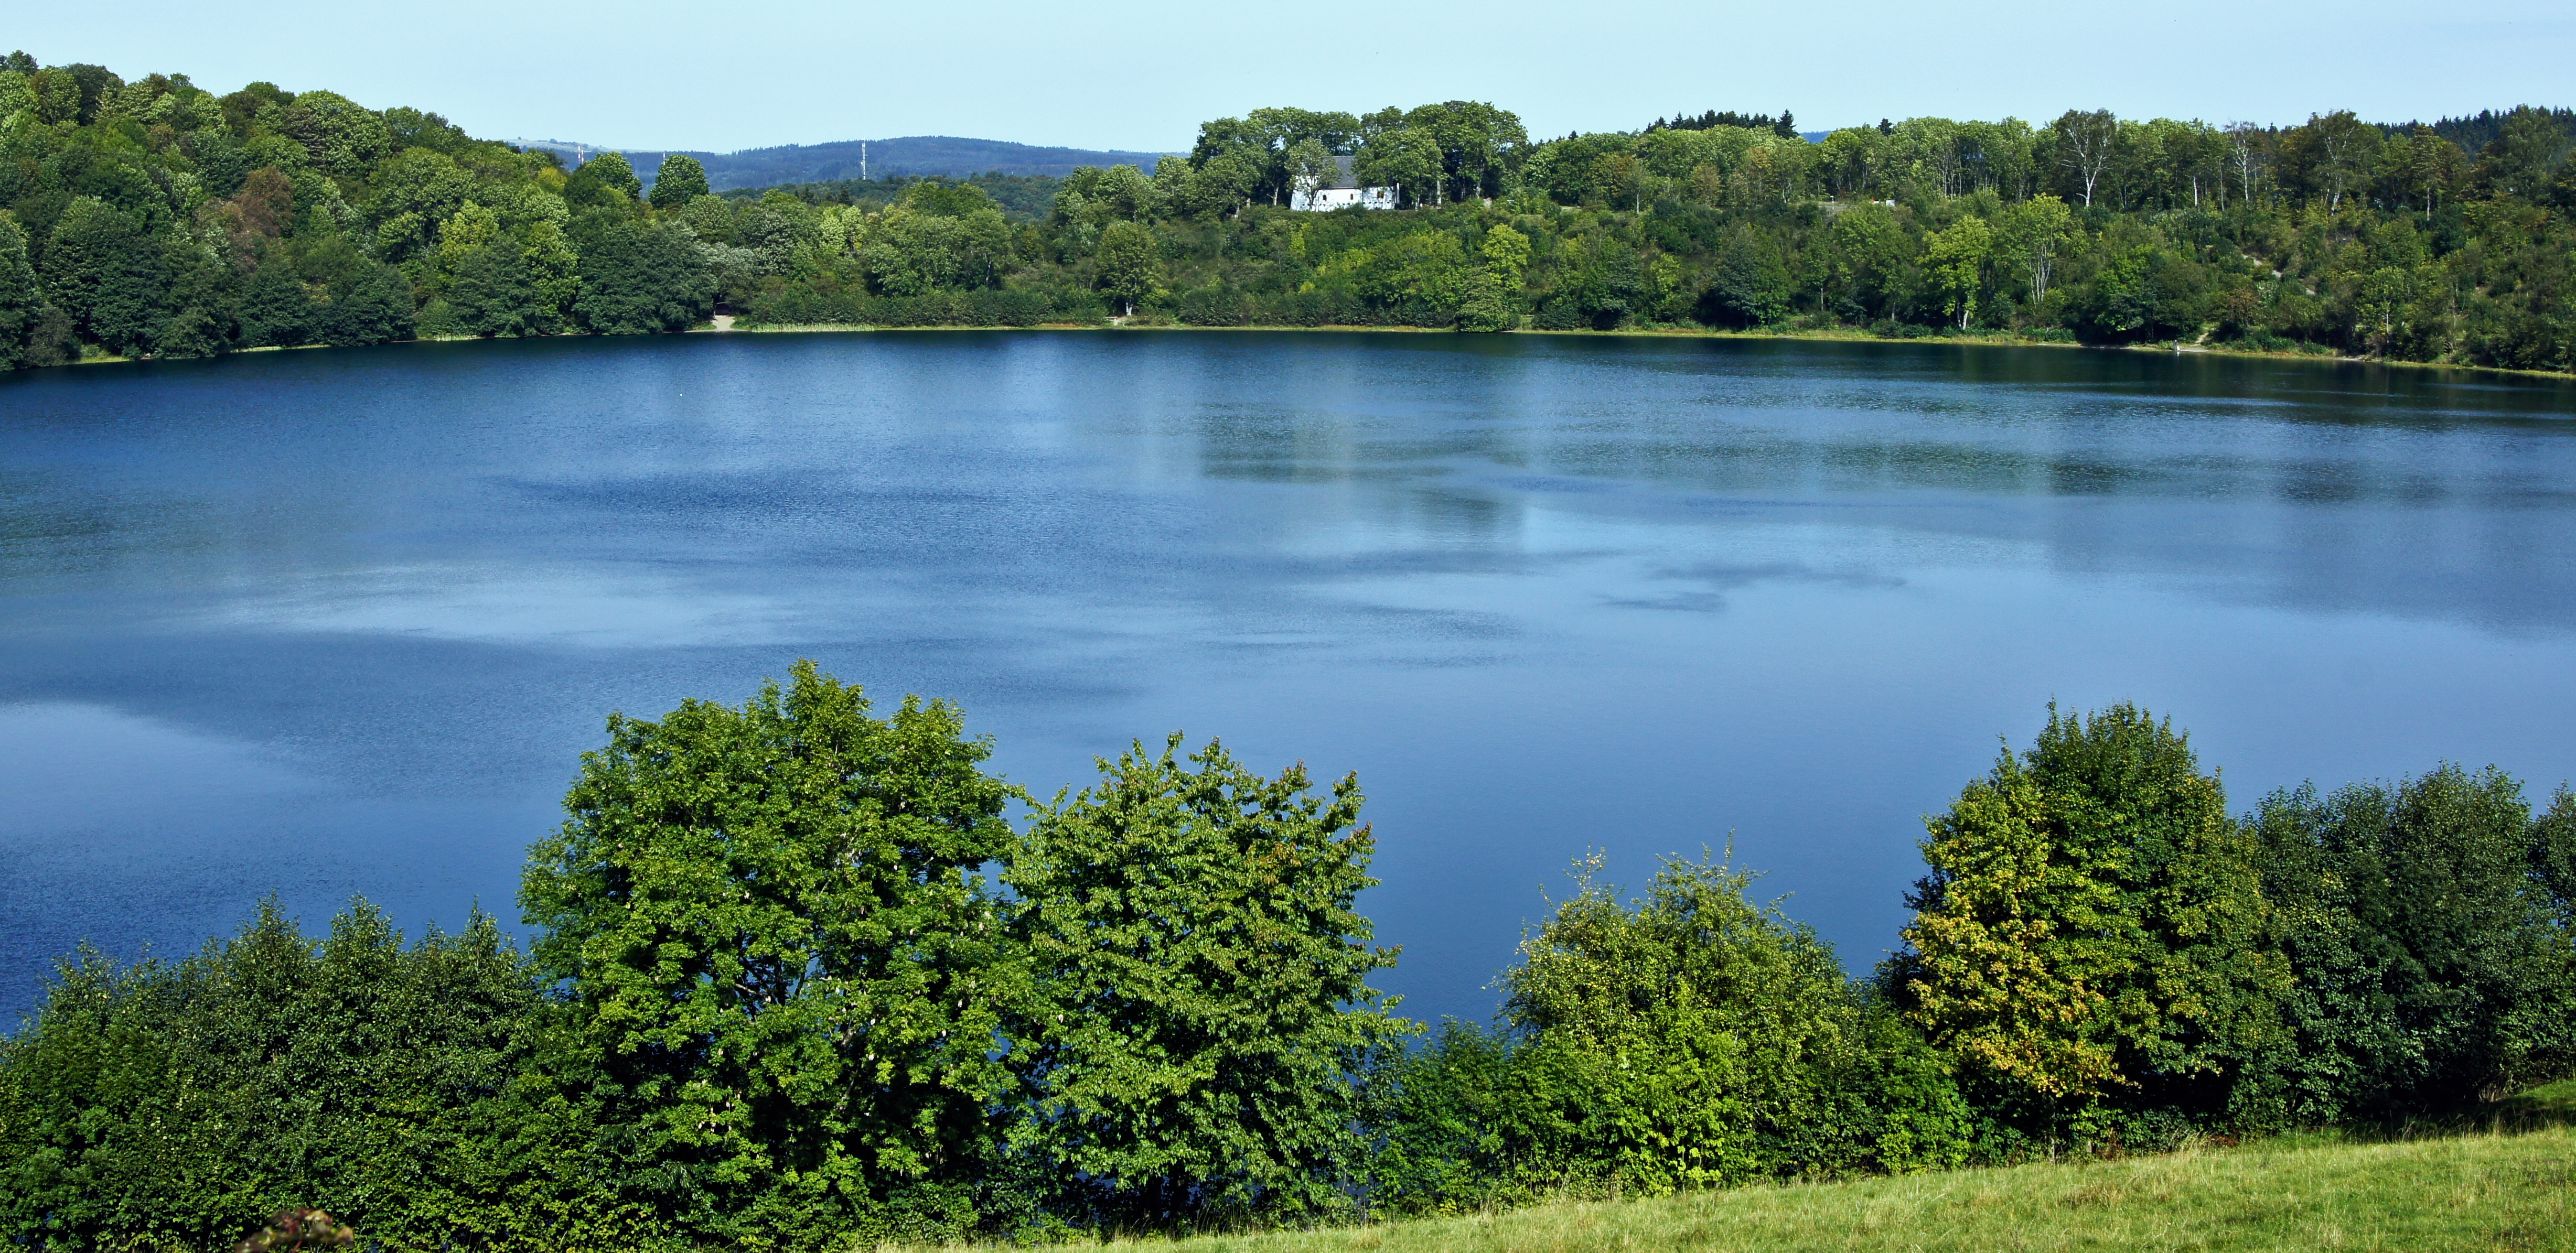
lake, trees, church, panorama, crater lake, volcano, eifel, volcanic Eifel, water, green, maar, blue, nature, landscape, vineyards maar, chapel, shore, legend, nature reserve, water resources, body of water, ecosystem, vegetation, reservoir, sky, wilderness, tarn, loch, reflection, pond, hill station, biome, river, bank, mount scenery, tree, lake district, state park, wetland, fish pond, tropical and subtropical coniferous forests, inlet, kettle, floodplain, land lot, lacustrine plain, watercourse, national park, forest, riparian forest, bay, temperate broadleaf and mixed forest